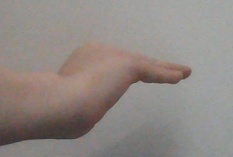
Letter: haa